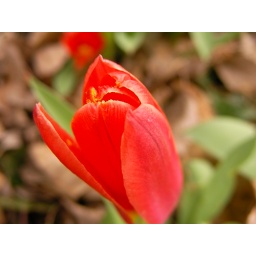
Some pollen on tulip pedals in a small flower bed at Mom's on Easter.